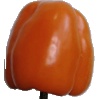
Label: orange_pepper